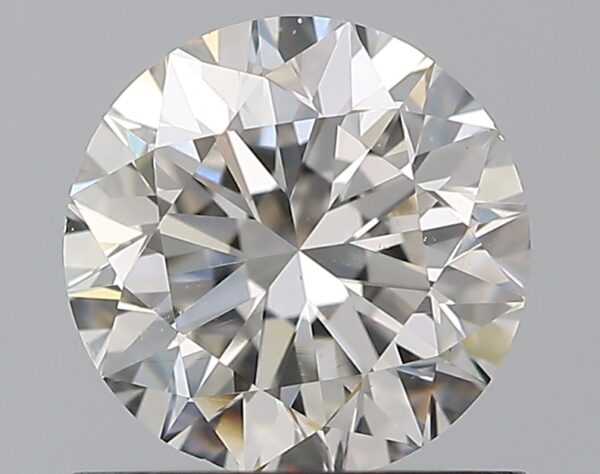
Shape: round
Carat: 0.9
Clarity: VS2
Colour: G
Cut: VG
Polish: EX
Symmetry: VG
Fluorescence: M
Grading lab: GIA
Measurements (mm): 5.98 x 6.03 x 3.89